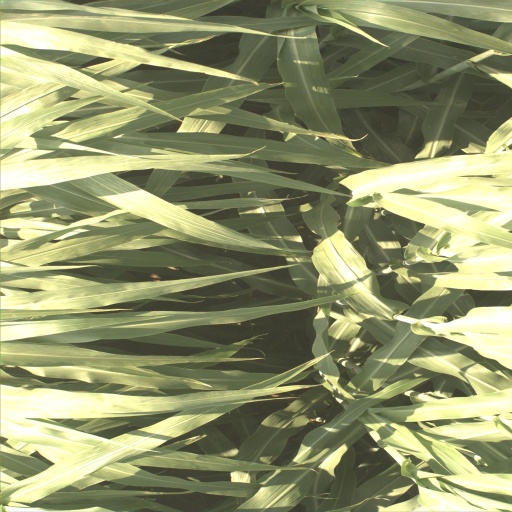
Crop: sorghum